Italian literature

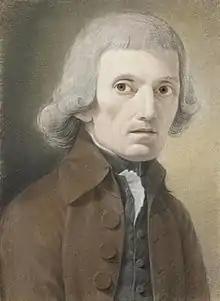
Portrait of Giuseppe Parini by Giuseppe Mazzola

The Italian comedy of the 16th century was almost entirely modelled on Latin comedy. They were almost always alike in the plot. Thus the "Lucidi" of Agnolo Firenzuola, and the "Vecchio amoroso" of Donato Giannotti were modelled on comedies by Plautus, as were the "Sporta" by Giambattista Gelli, the "Marito" by Lodovico Dolce, and others. The best comedy writers were Machiavelli, Ariosto, and Giovanni Maria Cecchi, and possibly Pietro Aretino.